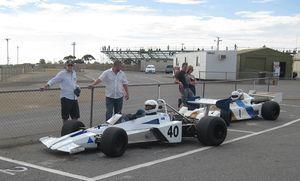
Motor Racing Developments Ltd., plus connu sous les noms de Brabham Racing Organisation ou Brabham, est une écurie de Formule 1 britannique. Fondée en 1960 par les Australiens Jack Brabham, pilote, et Ron Tauranac, ingénieur, l'écurie remporte quatre titres de champions du monde des pilotes et deux titres de champion du monde des constructeurs au cours de ses trente ans de présence en Formule 1. En 1966, Jack Brabham devient le premier pilote à remporter un championnat sur une voiture de sa conception.